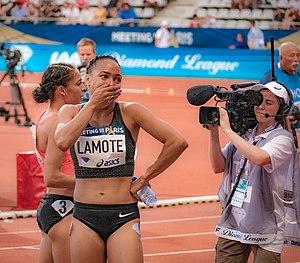
Rénelle Lamote, née le 26 décembre 1993 à Coulommiers, est une athlète française, spécialiste du 800 mètres.